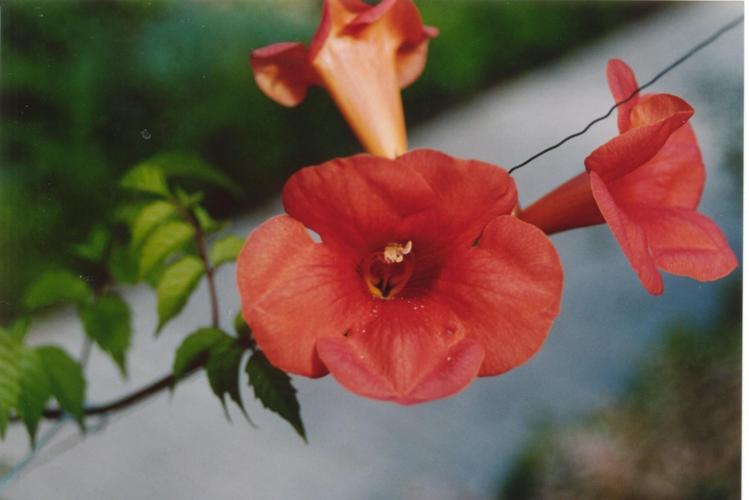
Label: trumpet creeper